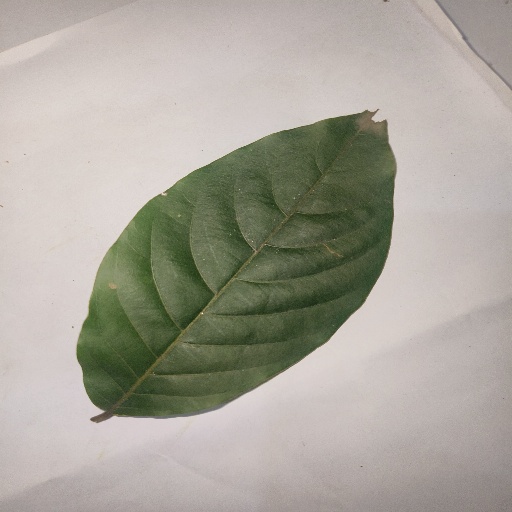
Species: HariTaki
Leaf condition: Healthy Leaf